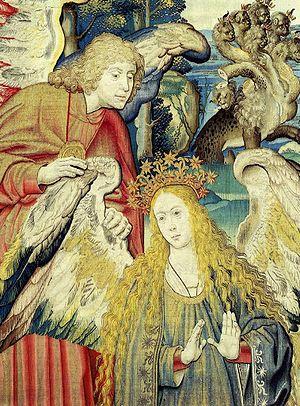
La Femme de l'Apocalypse est un personnage biblique qui apparaît au chapitre 12 du livre de l'Apocalypse.